Good Morning (Kanye West song)

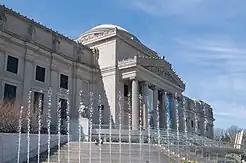
The animated feature became one of the few music videos ever to be showcased in multiple art museums, such as the Brooklyn Museum which is located in New York City.

Even though it was not released as a single, a three-minute animated music video was produced for "Good Morning". West commissioned the video to be directed by Japanese contemporary artist Takashi Murakami. He had been enlisted by West to oversee the art direction of "Graduation" and was behind the cover art designs for the album and its accompanying singles. The collaboration first came about when West visited Murakami's Kaikai Kiki Co. studio in Roppongi Hills during a brief trip to Tokyo, Japan in the midst of touring the year prior. Regarding his joint collaboration with the artist, West remarked, "Murakami, his work has been stunning to me because pop art is really expressive, representative and expressive and emotional, and it looks like something you can do yourself. [But] you cannot do no Murakami shit yourself. You cannot do this at home. He has this studio out in Japan that has 30 artists working at one time. I love Japanese culture and I was always into art, and Murakami is a god in the art world."